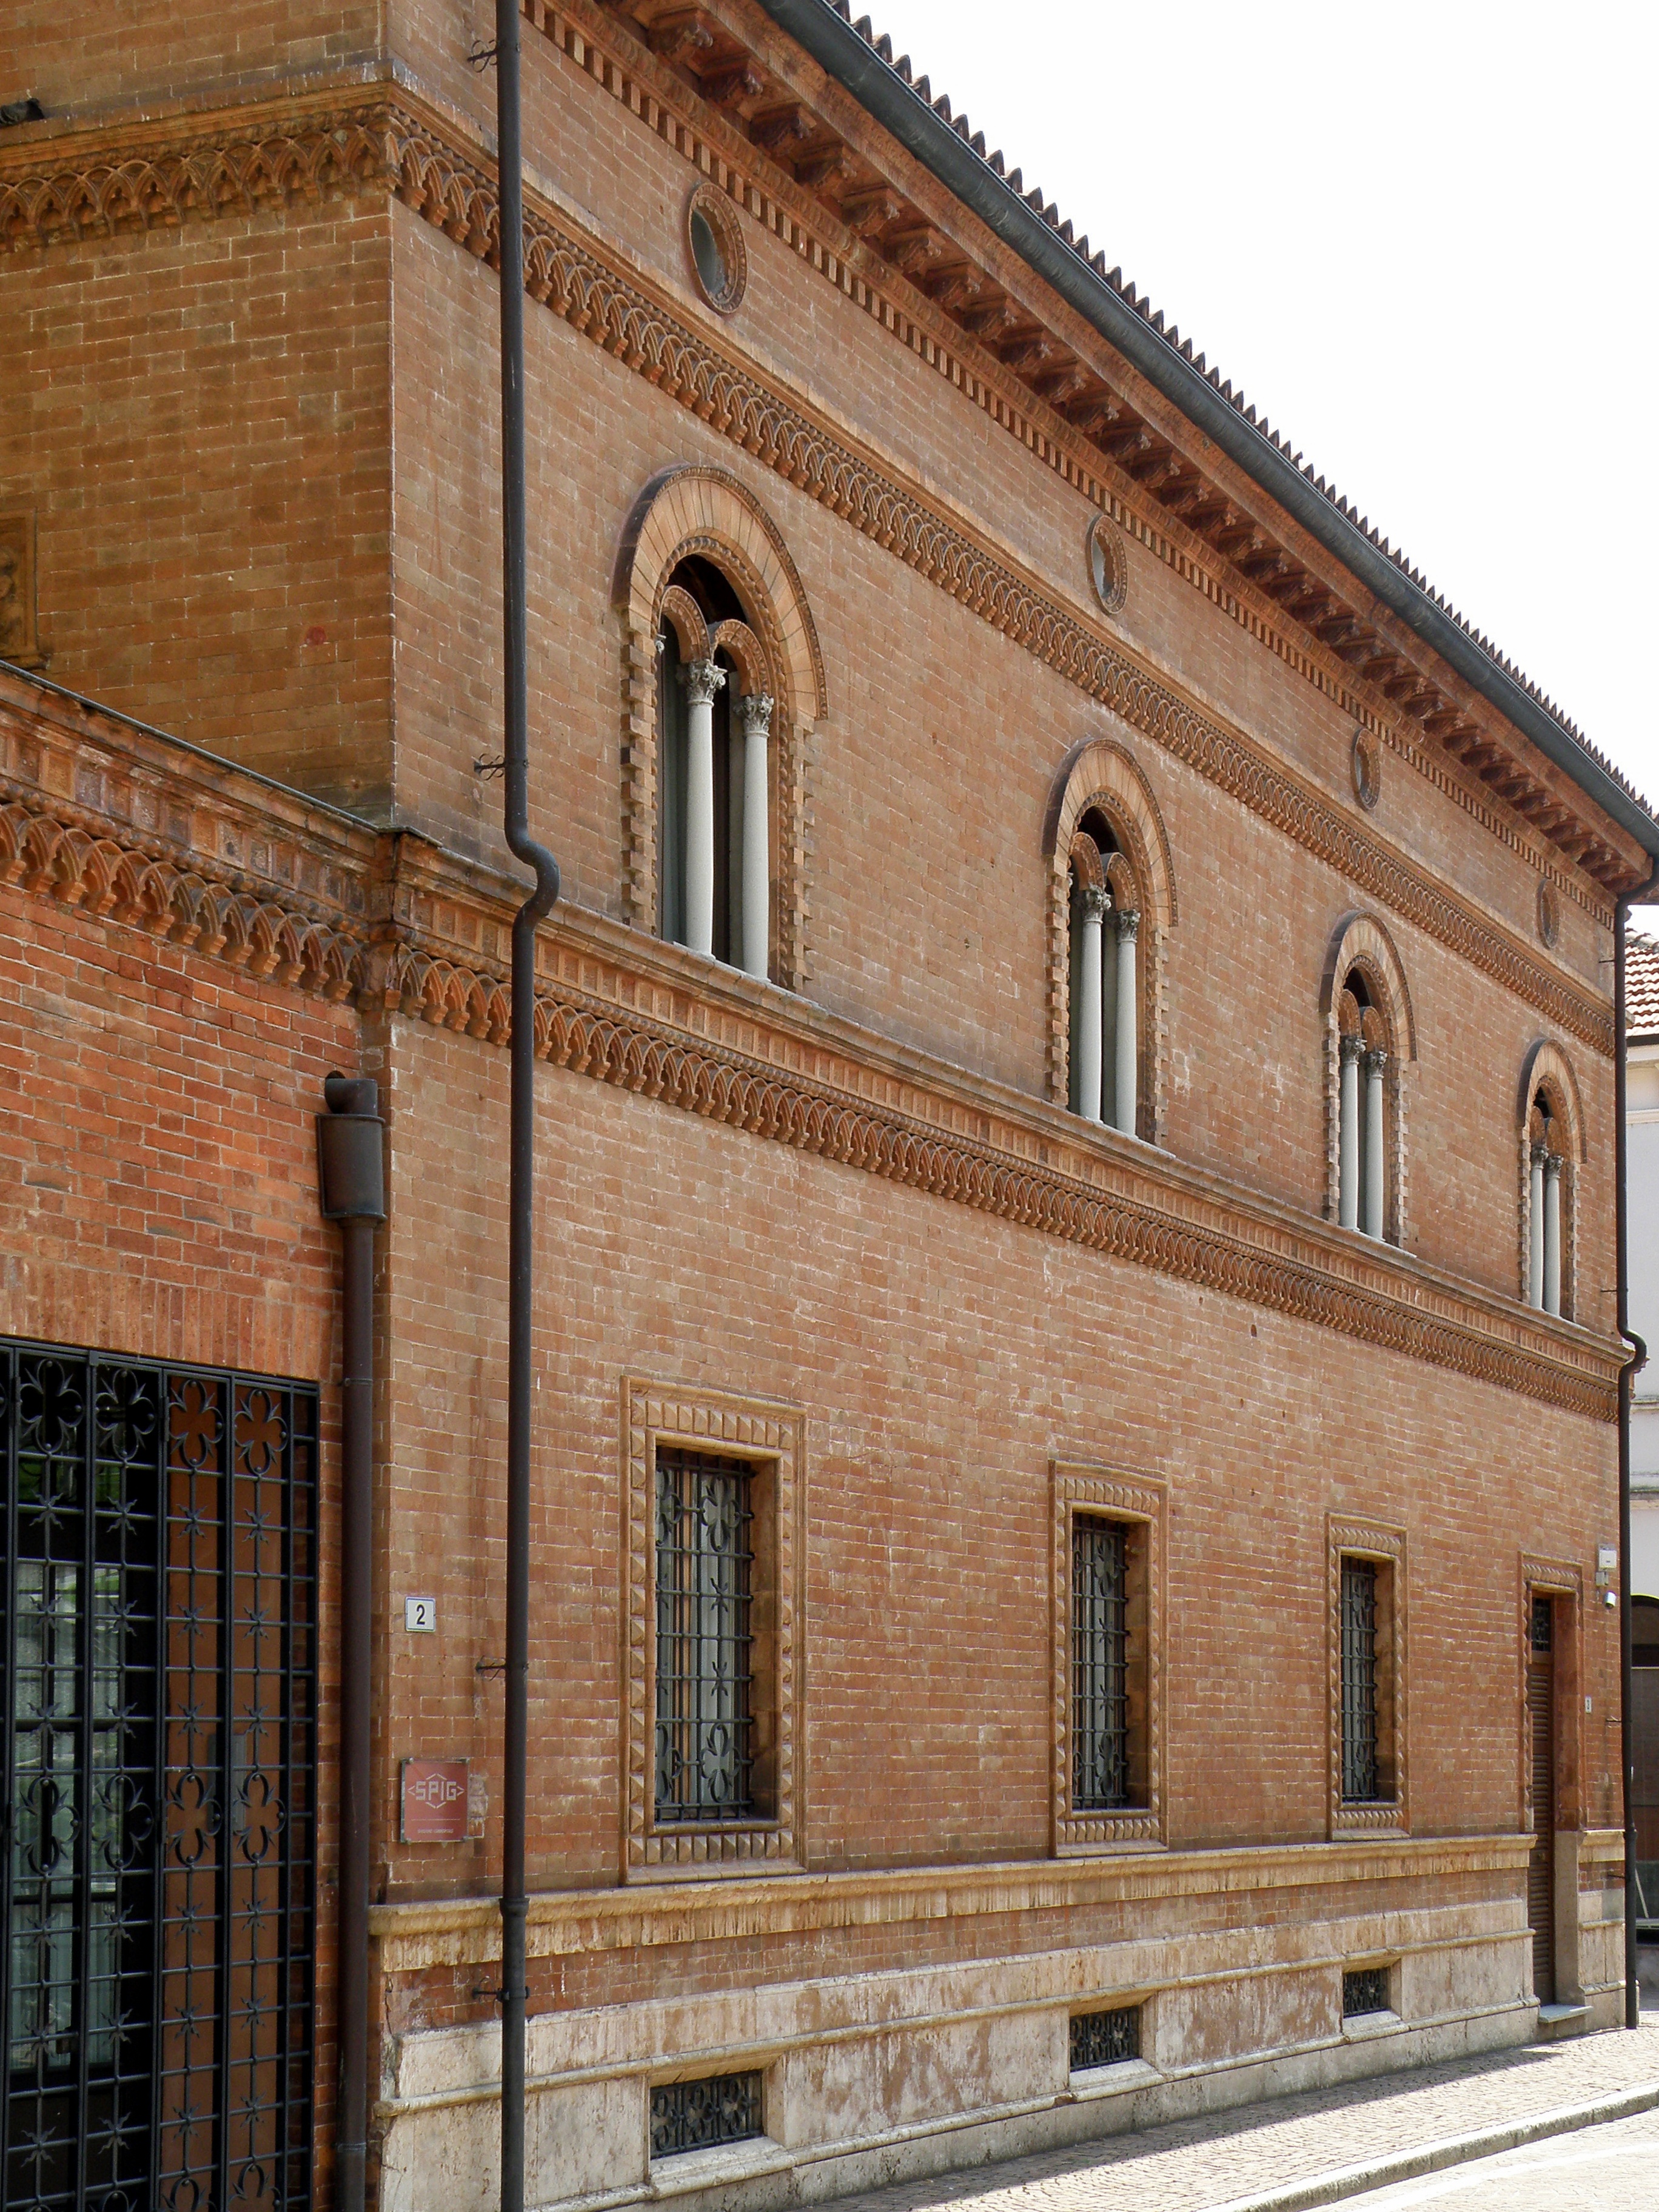
architecture, house, building, palace, italy, facade, church, exterior, brick, place of worship, synagogue, arona, classical architecture, piazza san graziano